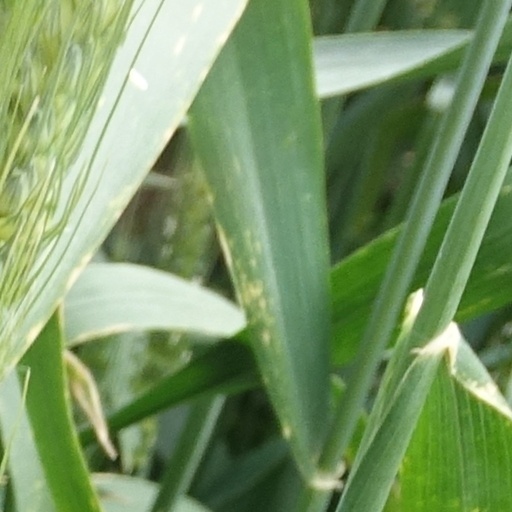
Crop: wheat